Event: Nepal Earthquake
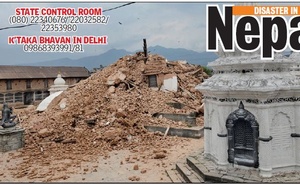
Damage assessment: damage